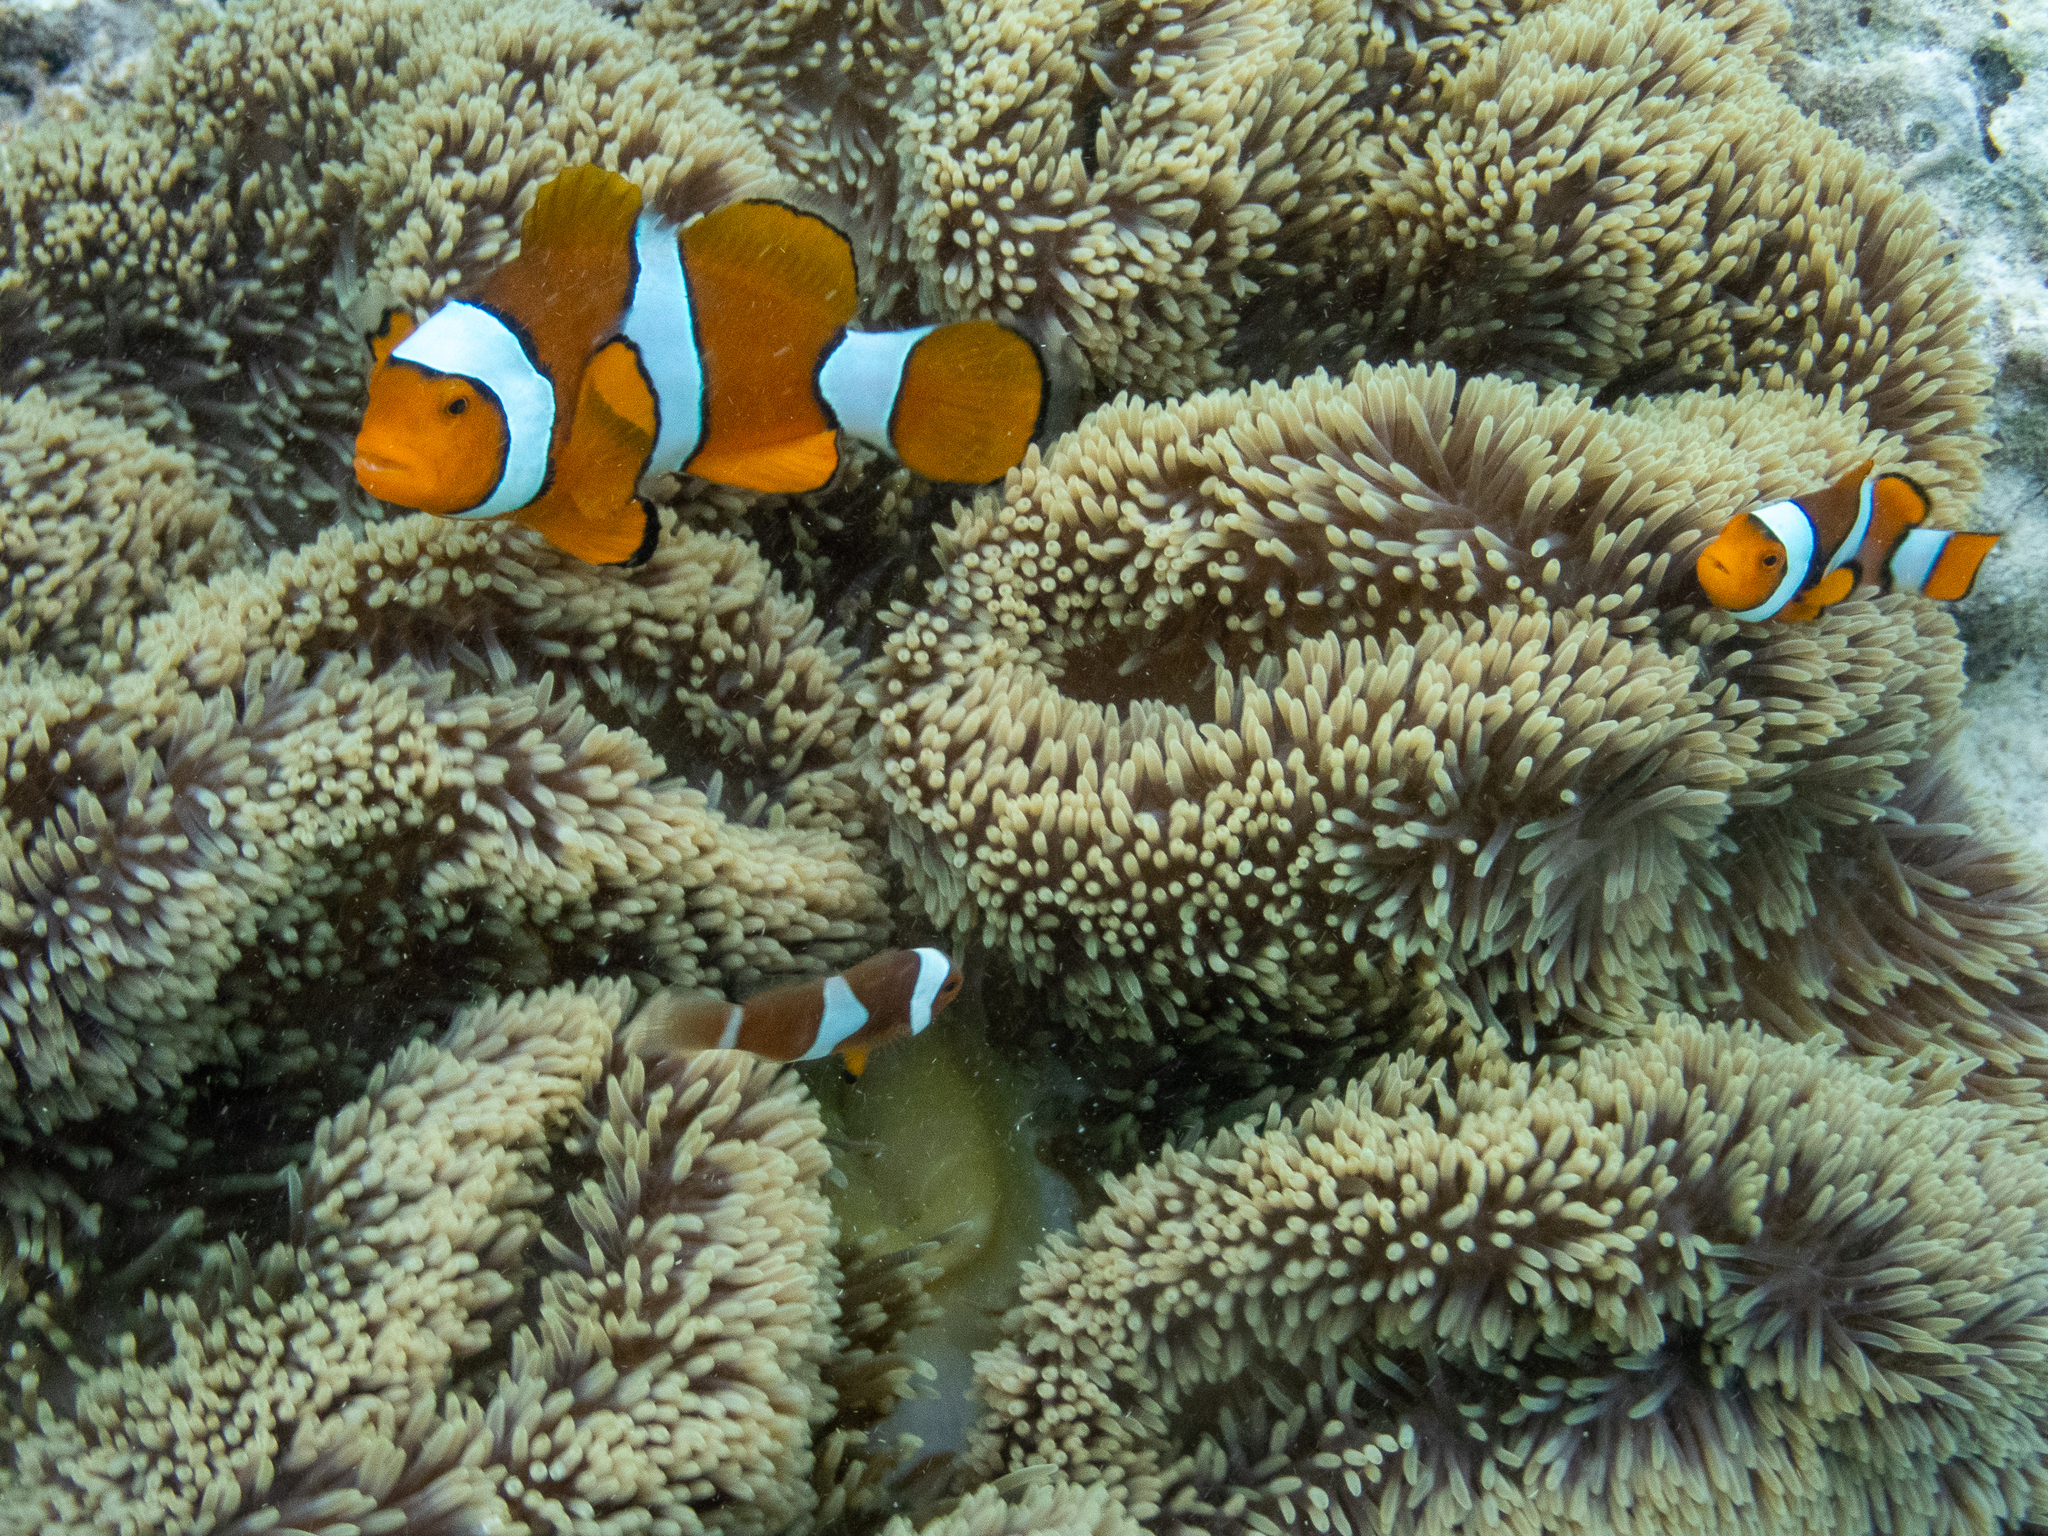
Amphiprion ocellaris (Ocellaris Anemonefish)